John Aniston

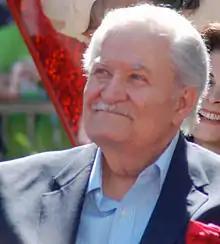
Aniston in 2012

John Anthony Aniston (born Yannis Anastassakis, , July 24, 1933 – November 11, 2022) was an American actor who played Victor Kiriakis on the NBC daytime drama series "Days of Our Lives", which he originated in July 1985 and played on and off for 37 years, until his death in 2022. His portrayal earned him a Daytime Emmy Award nomination for Outstanding Supporting Actor in a Drama Series in 2017 and he received a Daytime Emmy Lifetime Achievement Award in 2022. He is the father of actress Jennifer Aniston.